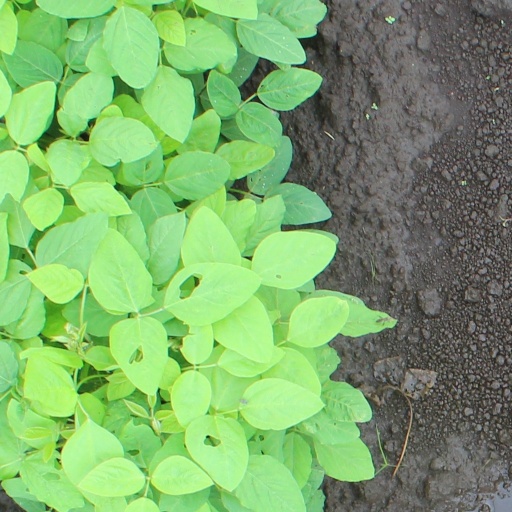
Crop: soybean